Beijing Subway

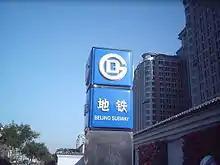
The logo of the Beijing Subway contains the subway's abbreviation, B.G.D.

To ensure public safety during the 2008 Summer Olympic and Paralympic Games, the subway initiated a three-month heightened security program from June 29 to September 20, 2008. Riders were subject to searches of their persons and belongings at all stations by security inspectors using metal detectors, X-ray machines and sniffer dogs. Items banned from public transportation such as "guns, ammunition, knives, explosives, flammable and radioactive materials, and toxic chemicals" were subject to confiscation. The security program was reinstituted during the 2009 New Year Holiday and has since been made permanent through regulations enacted in February 2009.